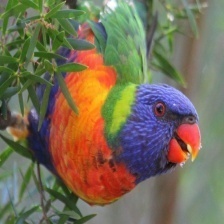
Species: RAINBOW LORIKEET
Scientific name: TRICHOGLOSSUS MOLUCCANUS
ImageNet parent category: lorikeet